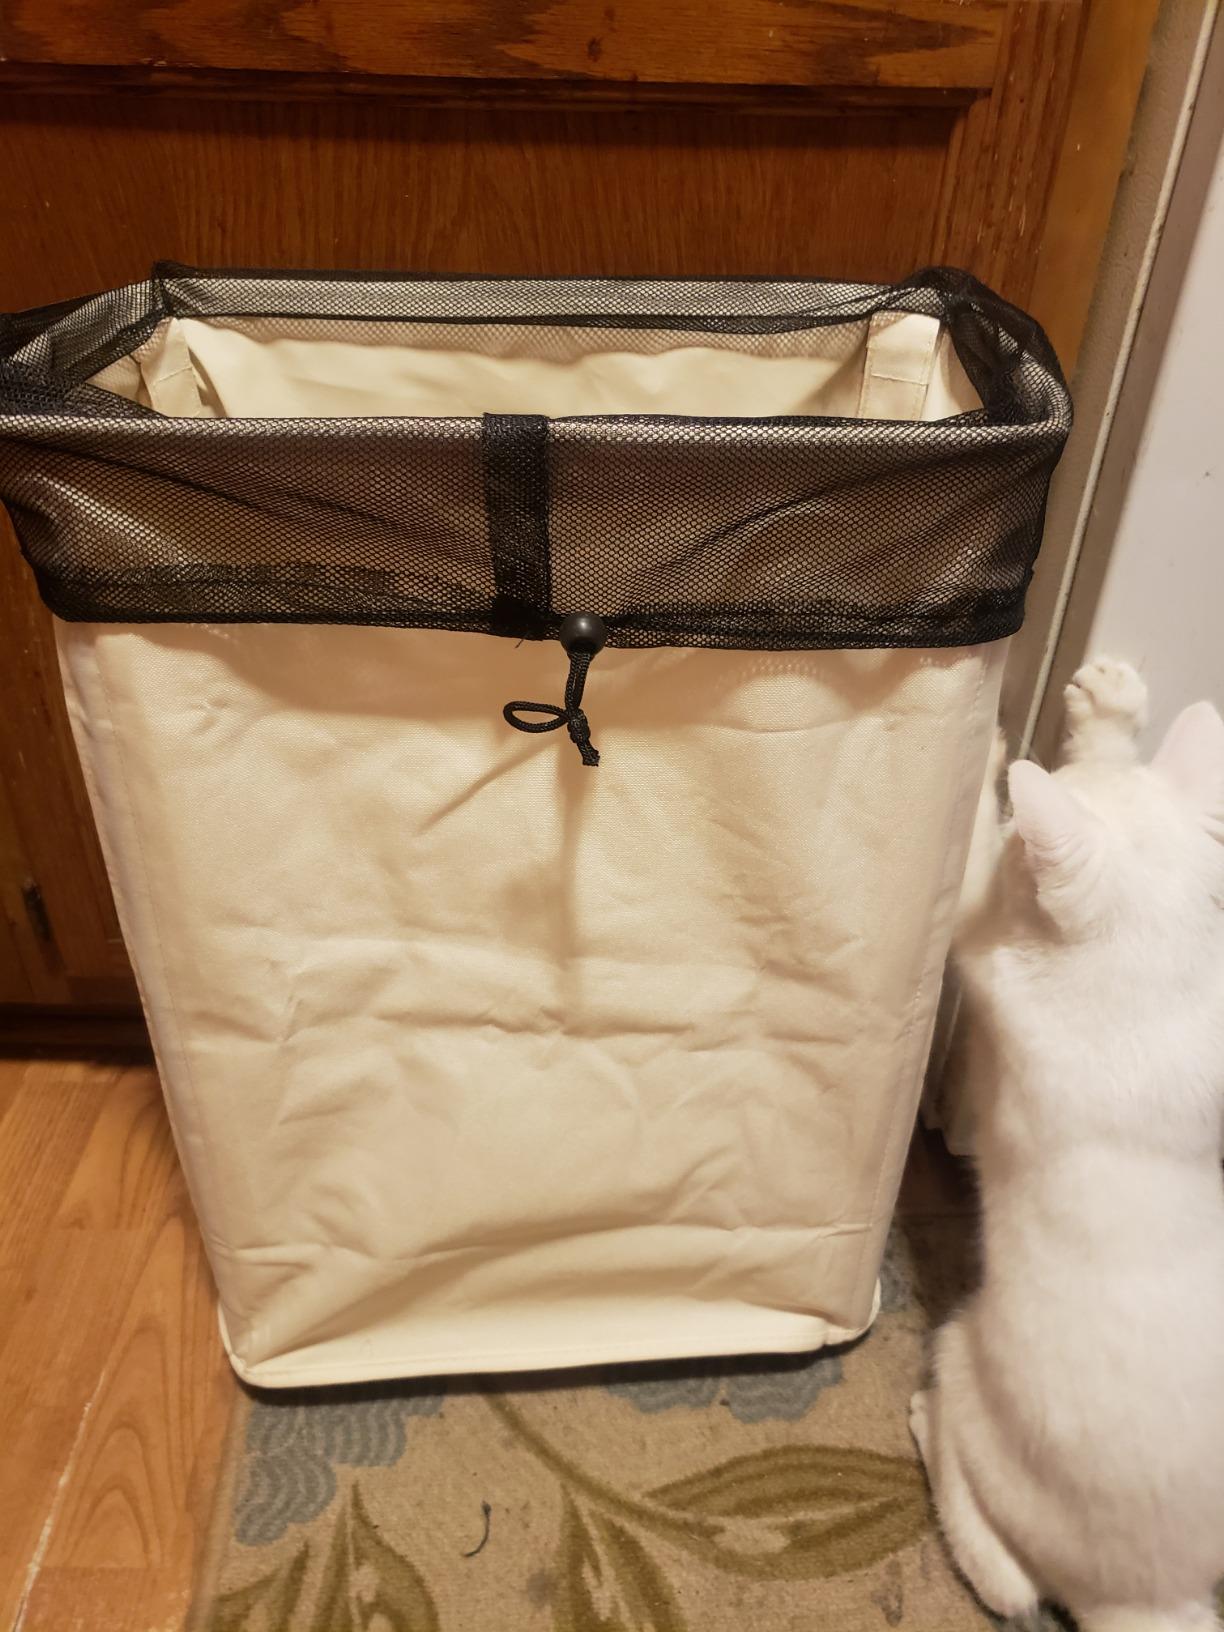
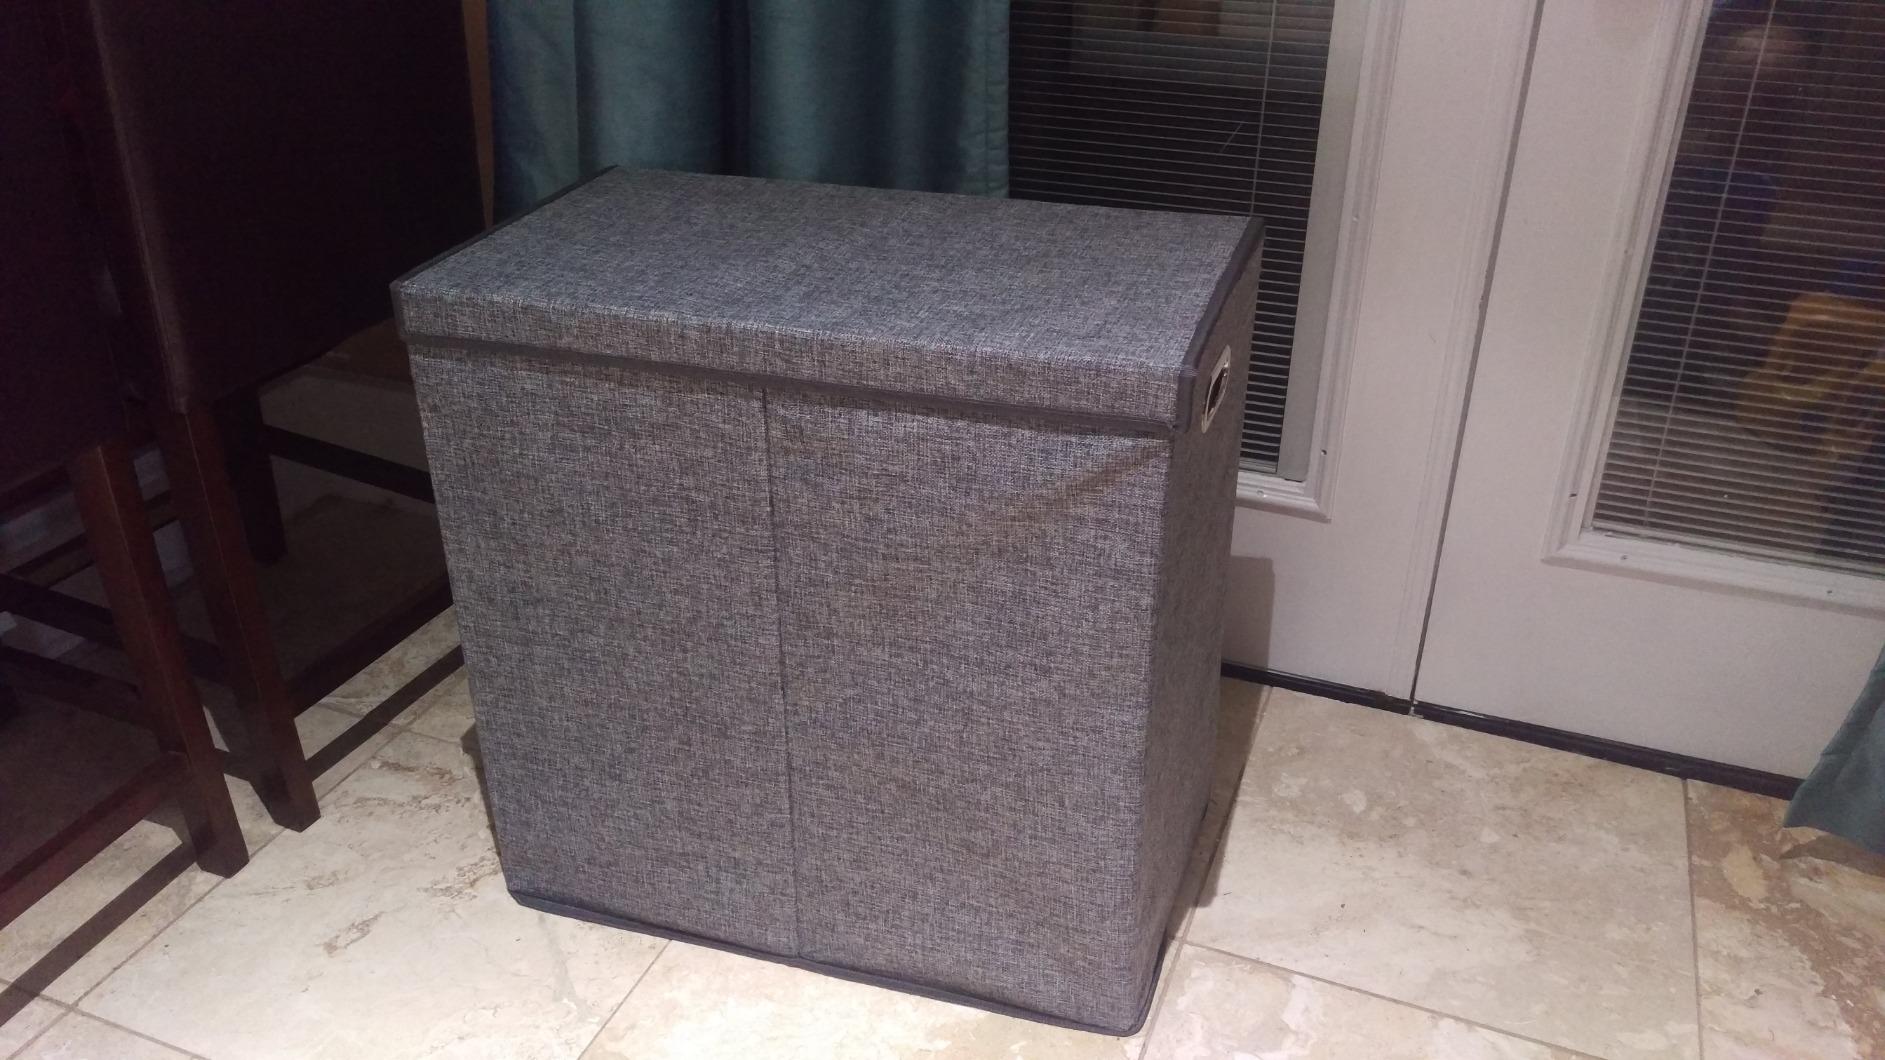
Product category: items_hamper
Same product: no